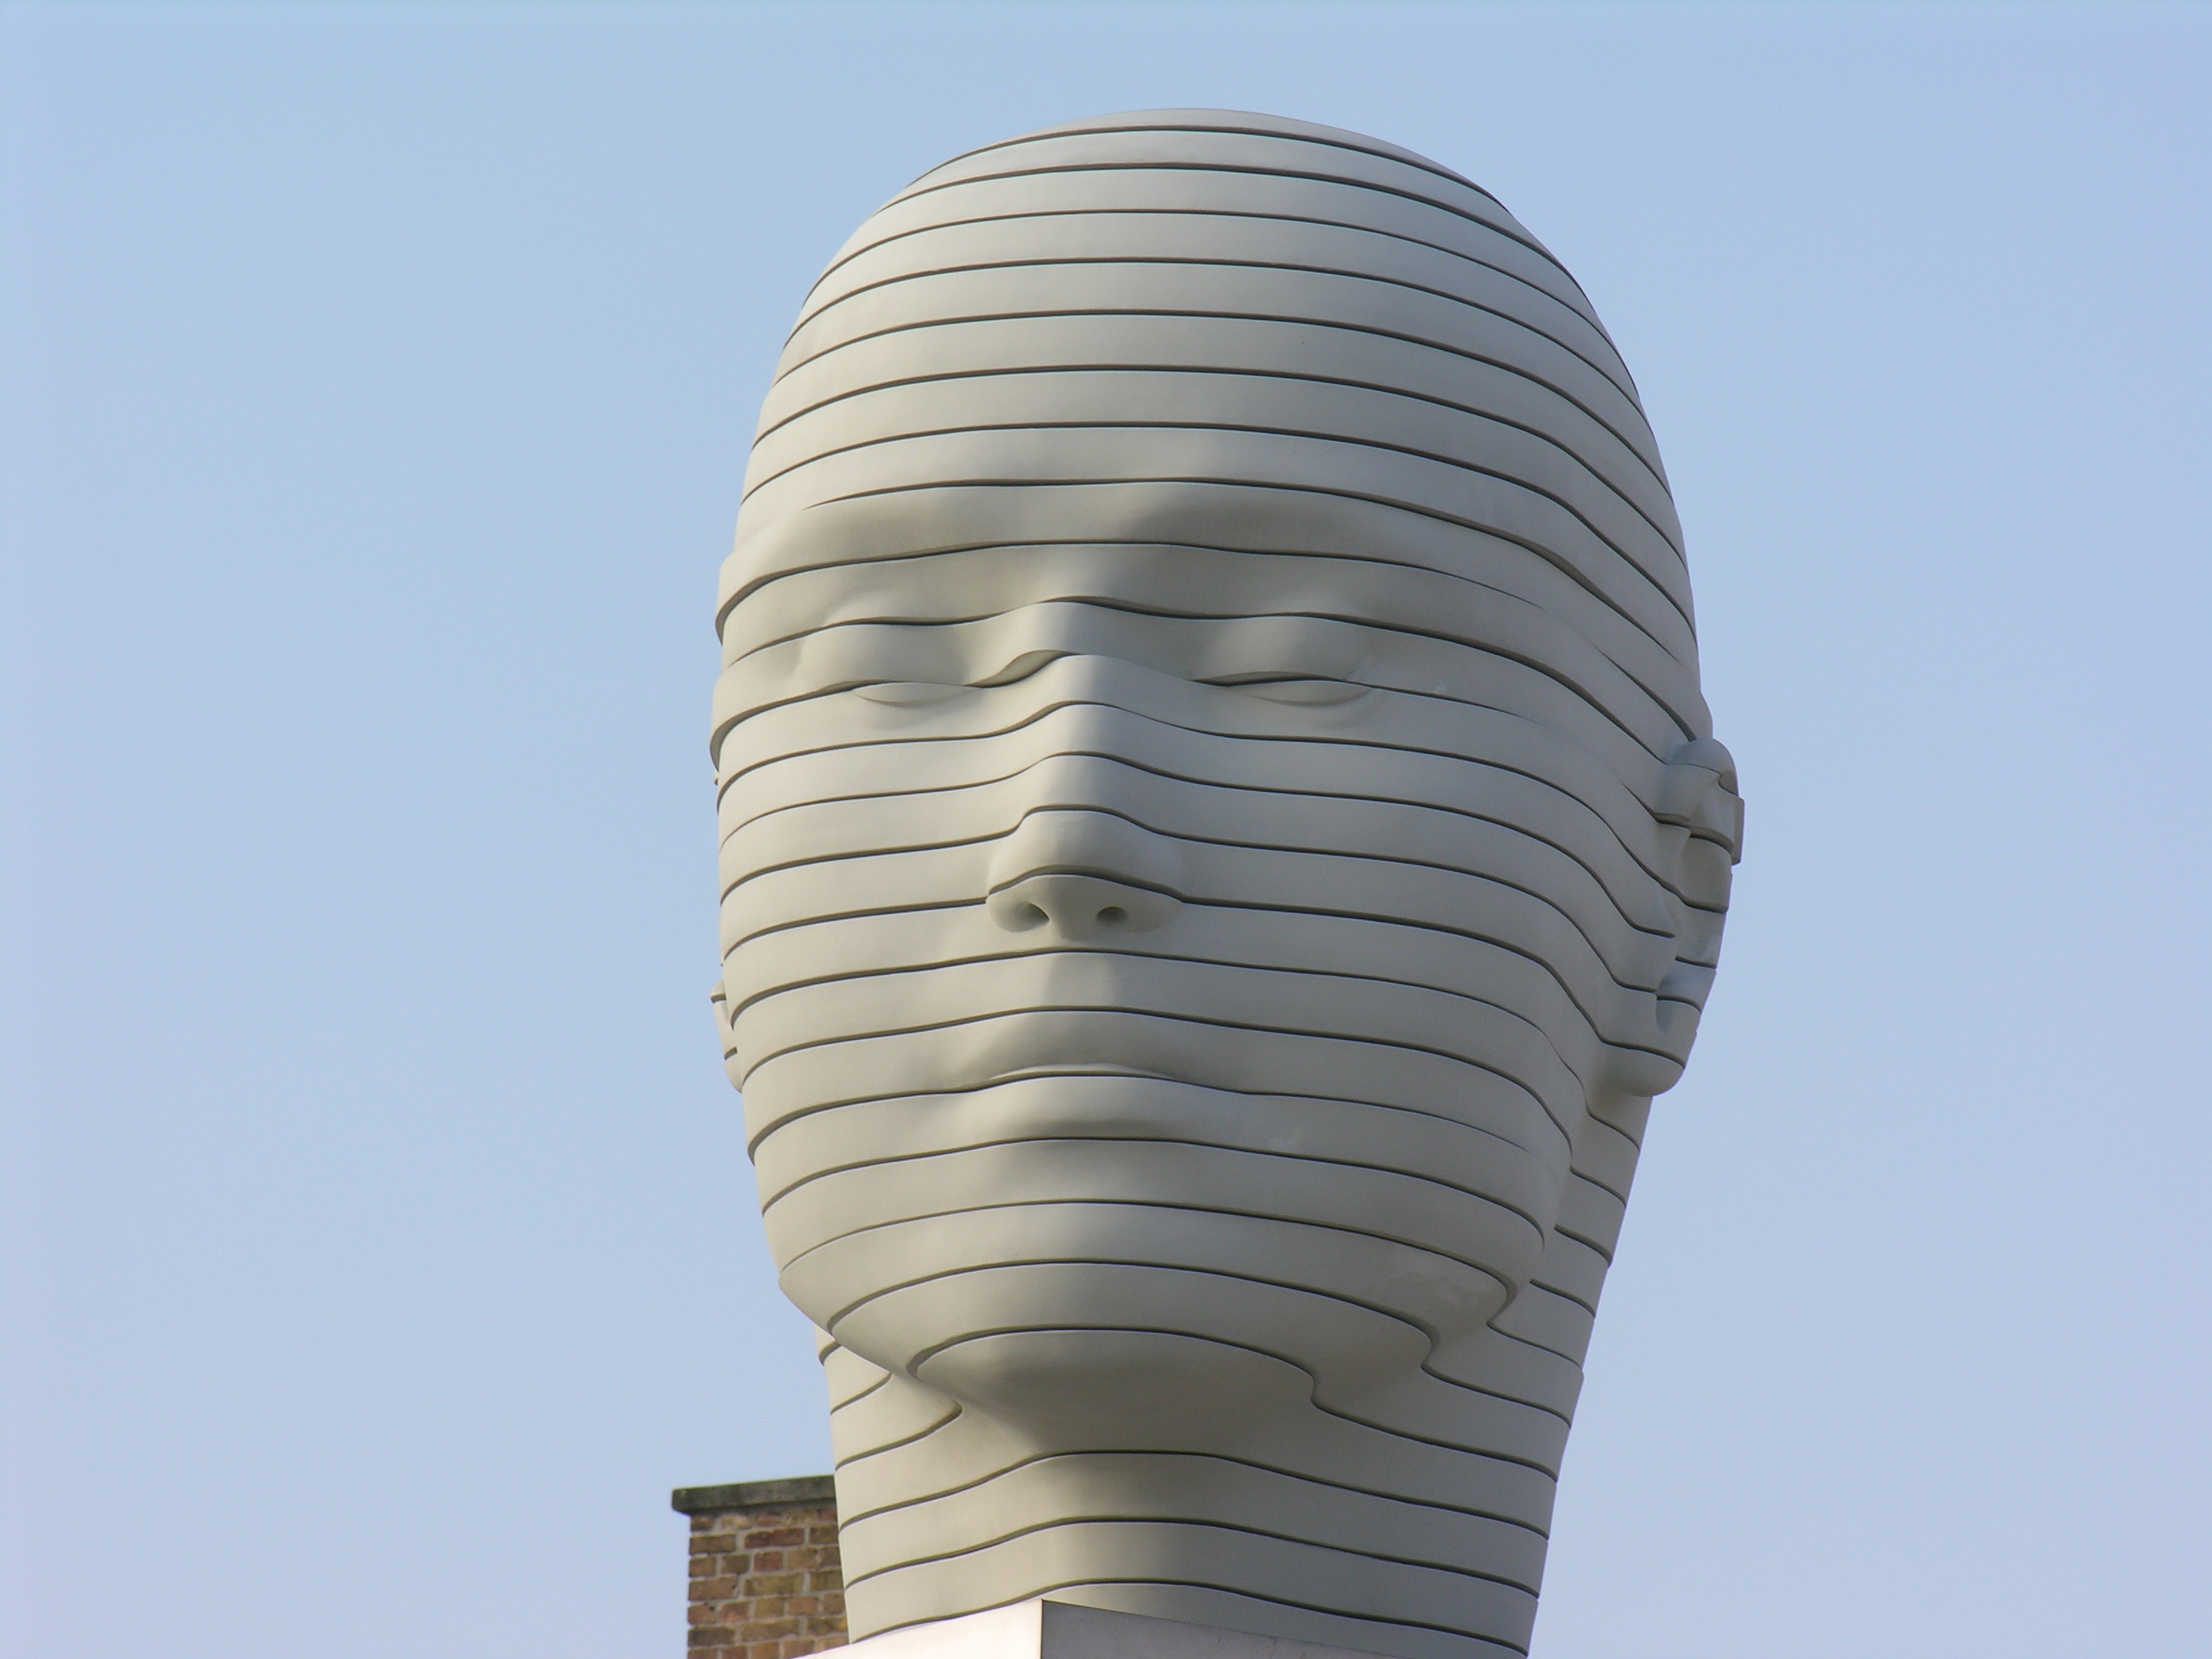
architecture, structure, sky, statue, column, tower, landmark, sculpture, art, temple, adlershof, monolith, man made object, humboldt university, two heads